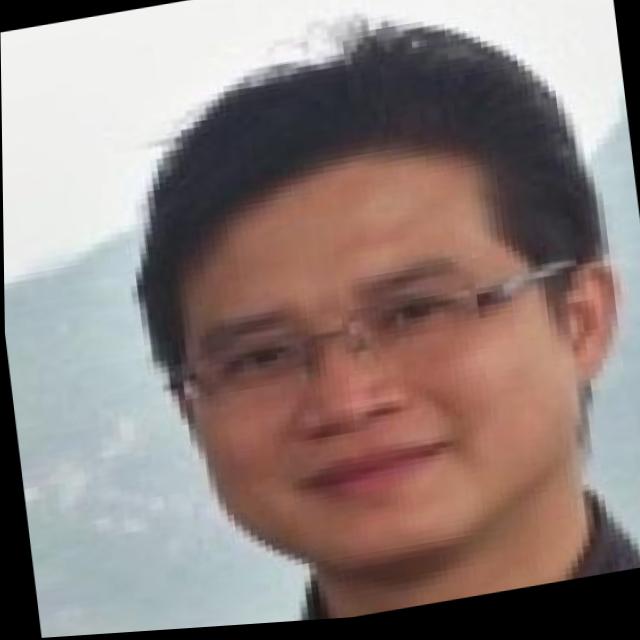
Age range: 21-44